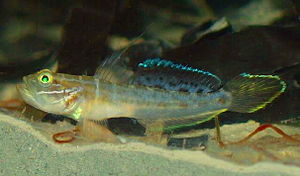
Kutlingefamilien
Microgobius gulosus.
Microgobius gulosus.
Fiske-familien Kutlingefamilien er den største familie af marine fisk, med over 2000 arter. Blandt de mest typiske medlemmer af familien er dyndspringerne.